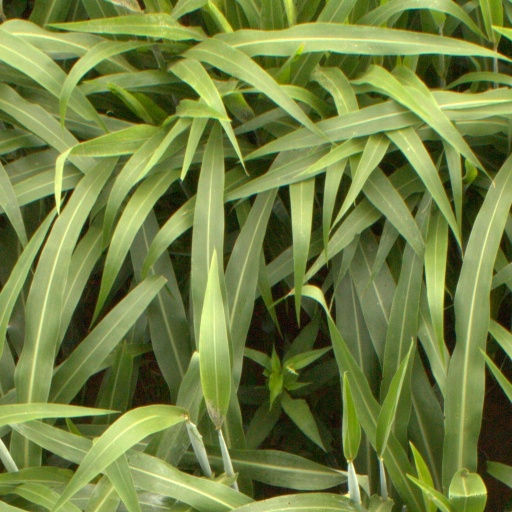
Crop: sorghum